Pitch (resin)

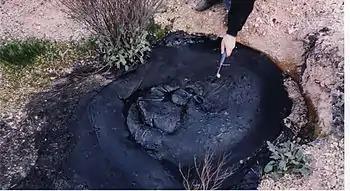
Natural bitumen pitch, from the tar pit above the McKittrick Oil Field, Kern County, California

Pitch is a viscoelastic polymer which can be natural or manufactured, derived from petroleum, coal tar, or plants. Pitch produced from petroleum may be called bitumen or asphalt, while plant-derived pitch, a resin, is known as rosin in its solid form. Tar is sometimes used interchangeably with pitch, but generally refers to a more liquid substance derived from coal production, including coal tar, or from plants, as in pine tar.